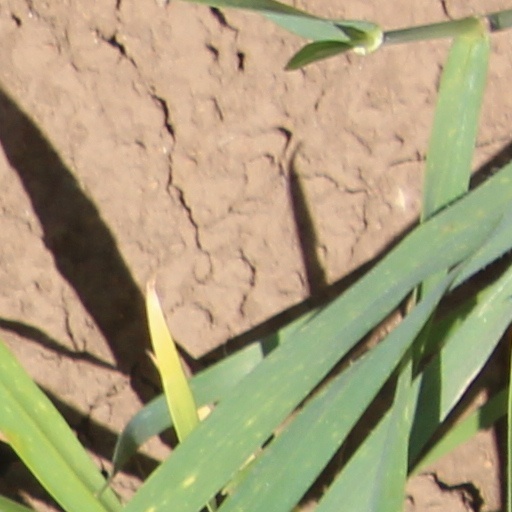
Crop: wheat